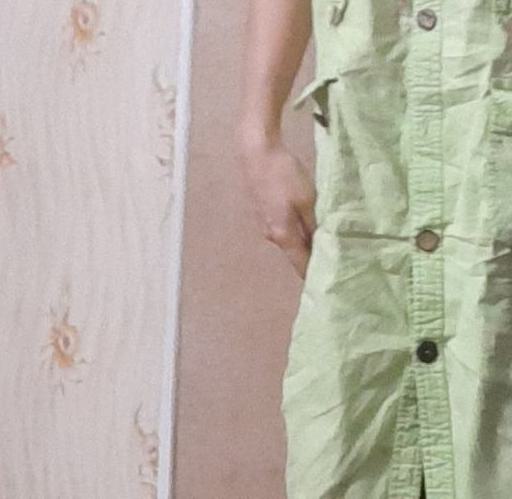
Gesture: no_gesture